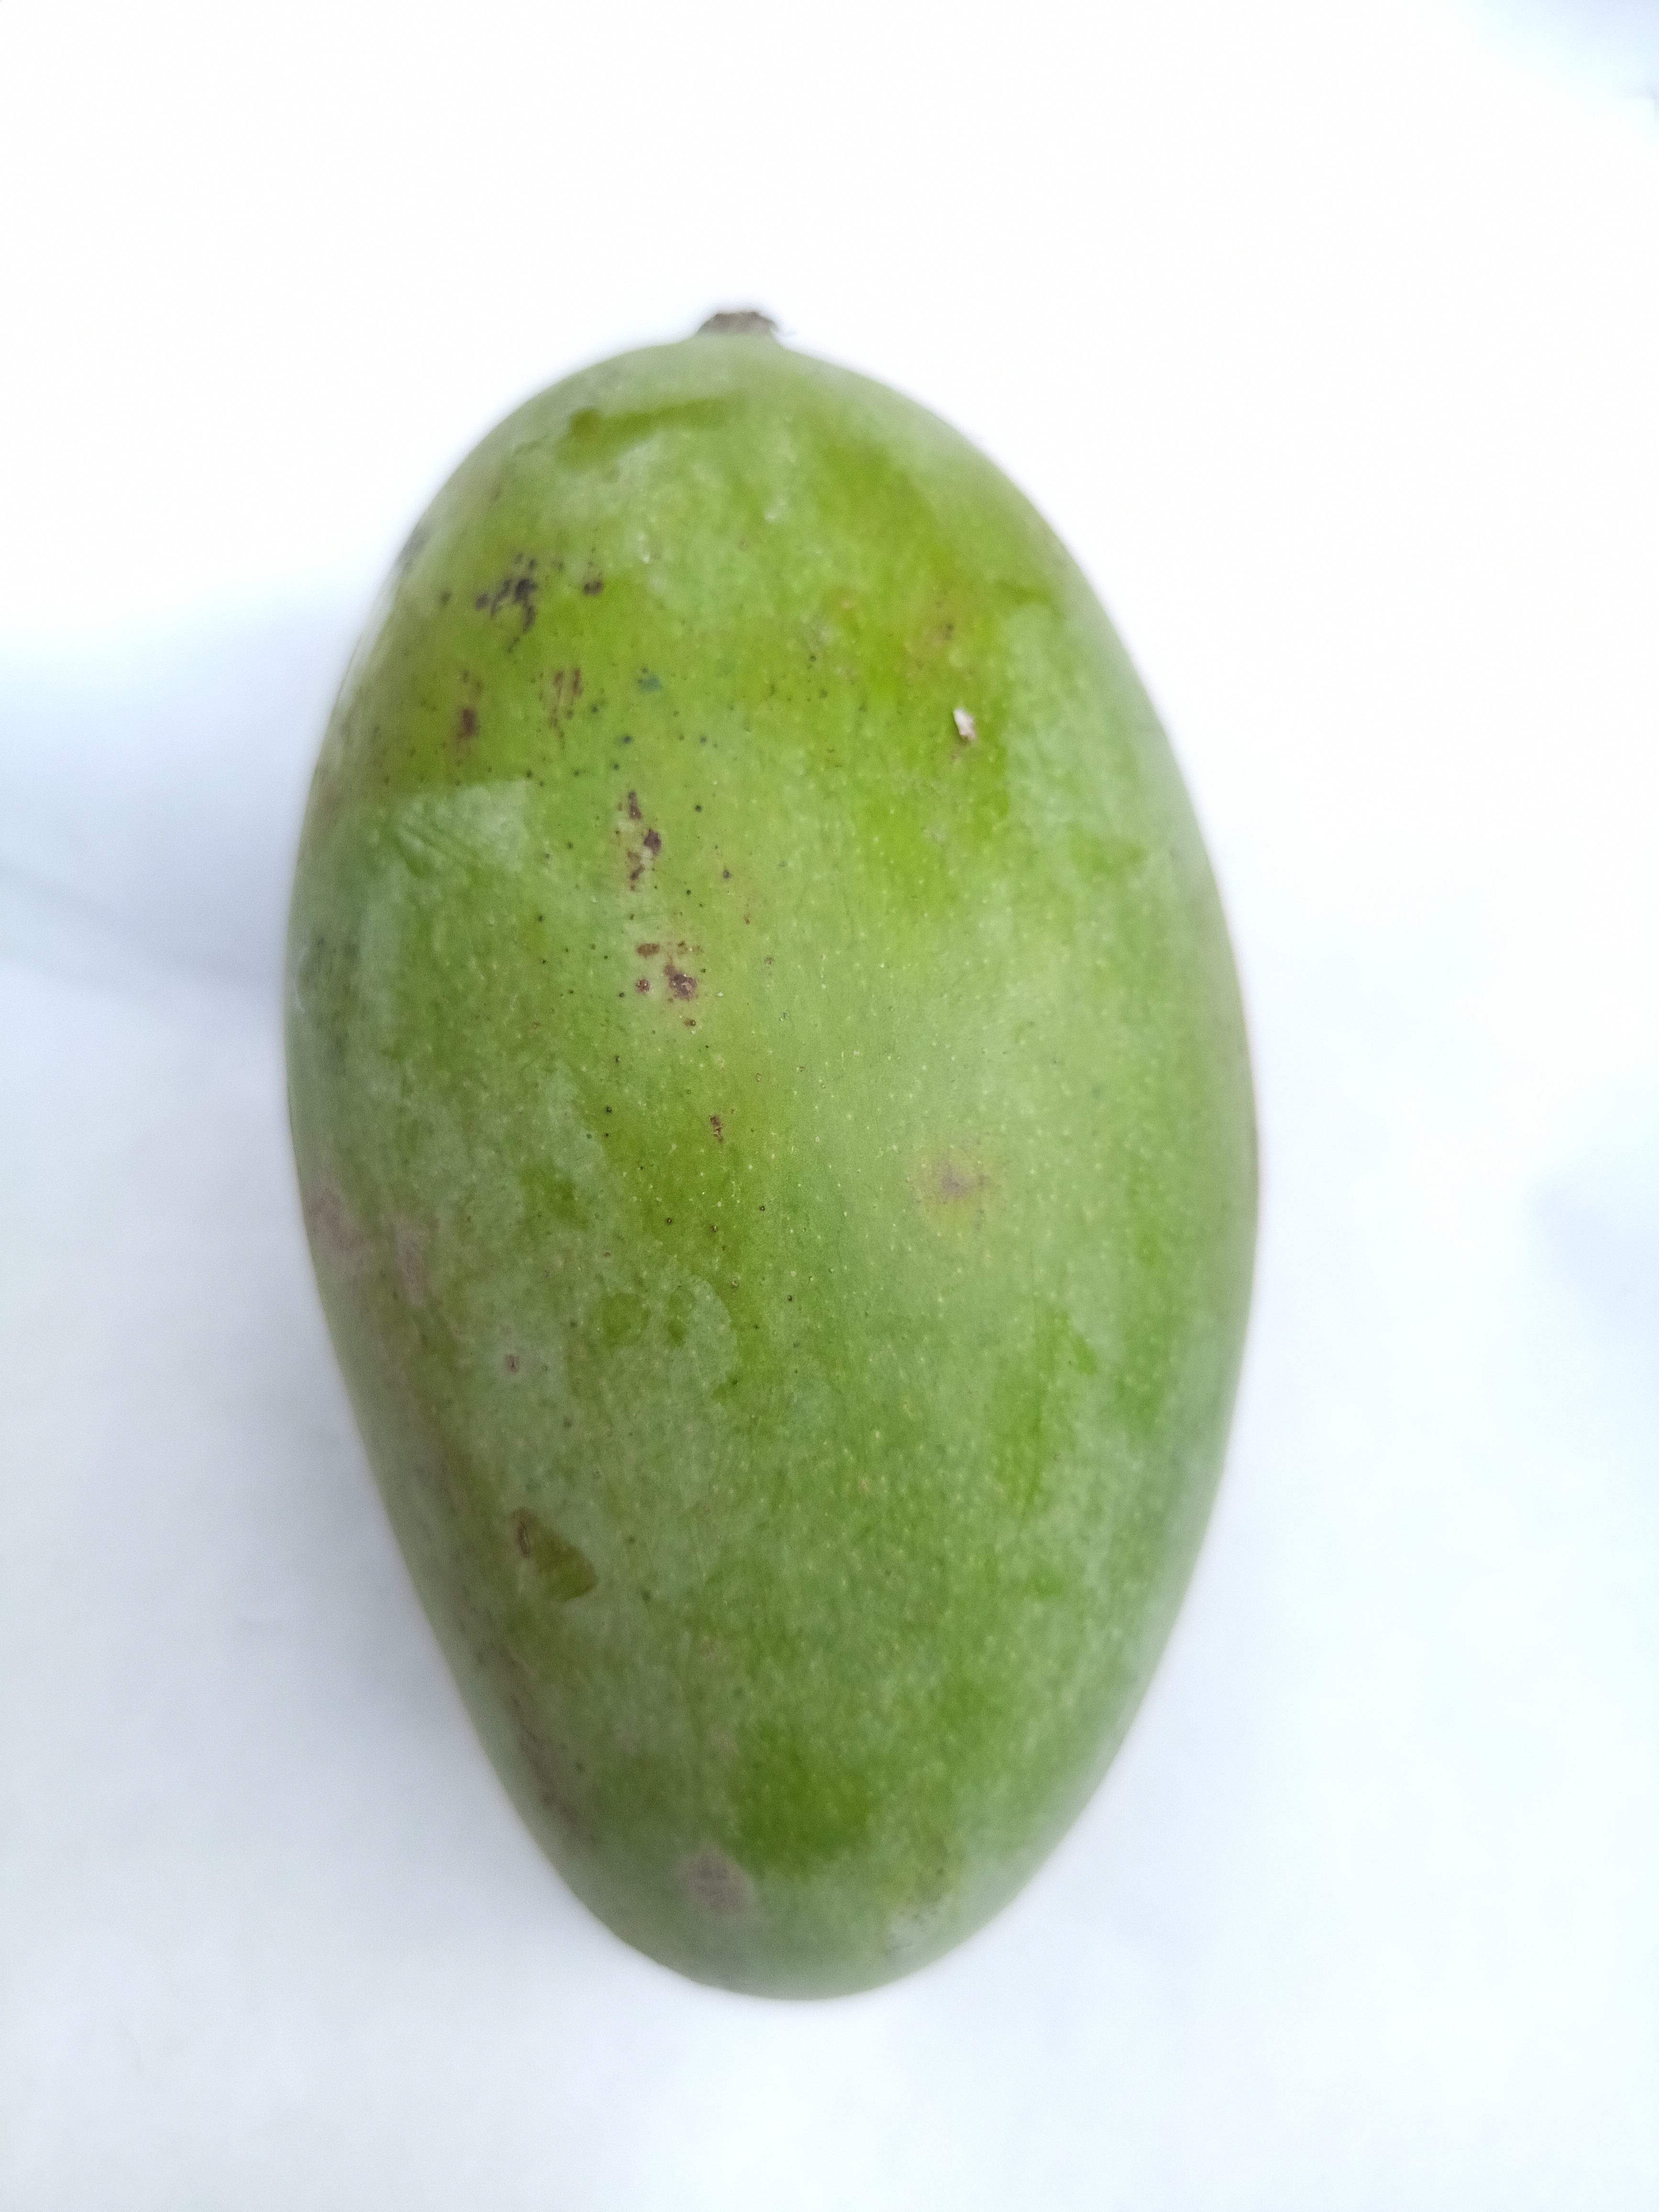
Mango variety: Amrapali